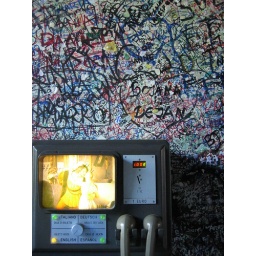
Grafitti on the walls of Juliets house in Verona